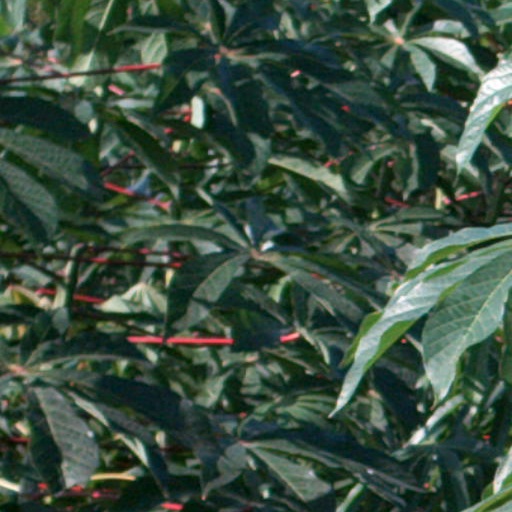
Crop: cassava